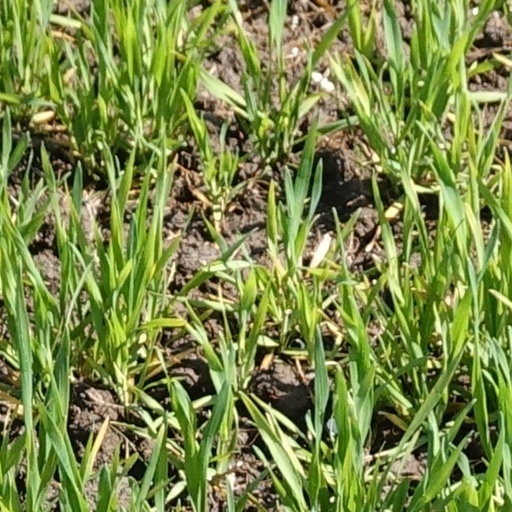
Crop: wheat